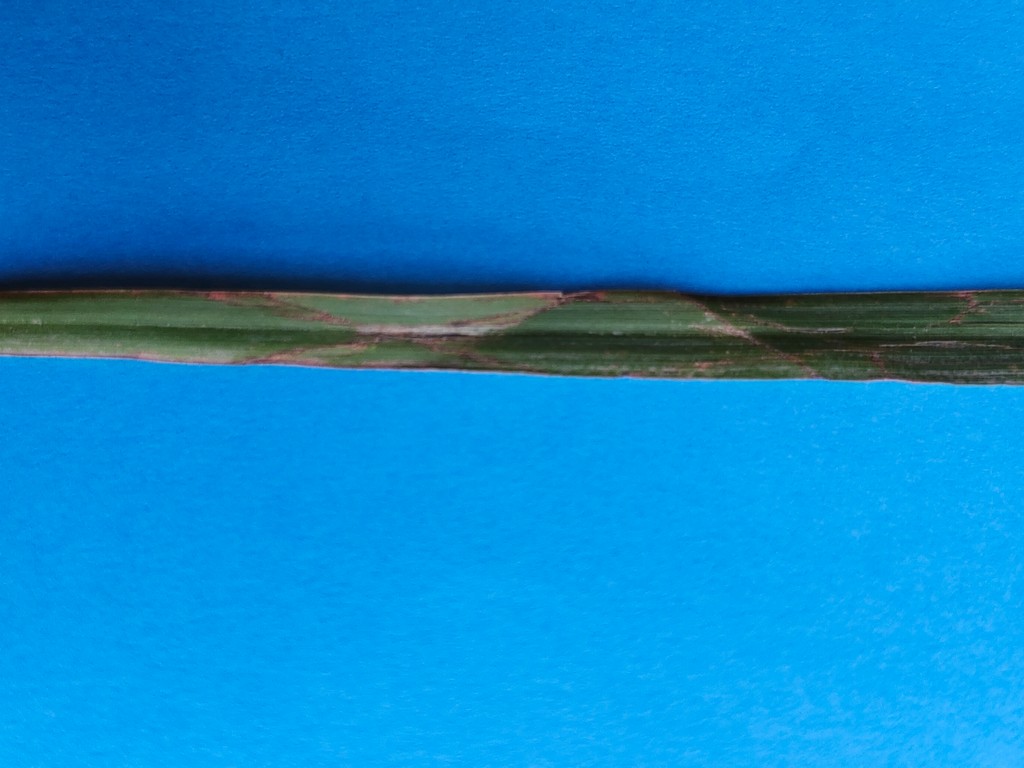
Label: Unhealthy